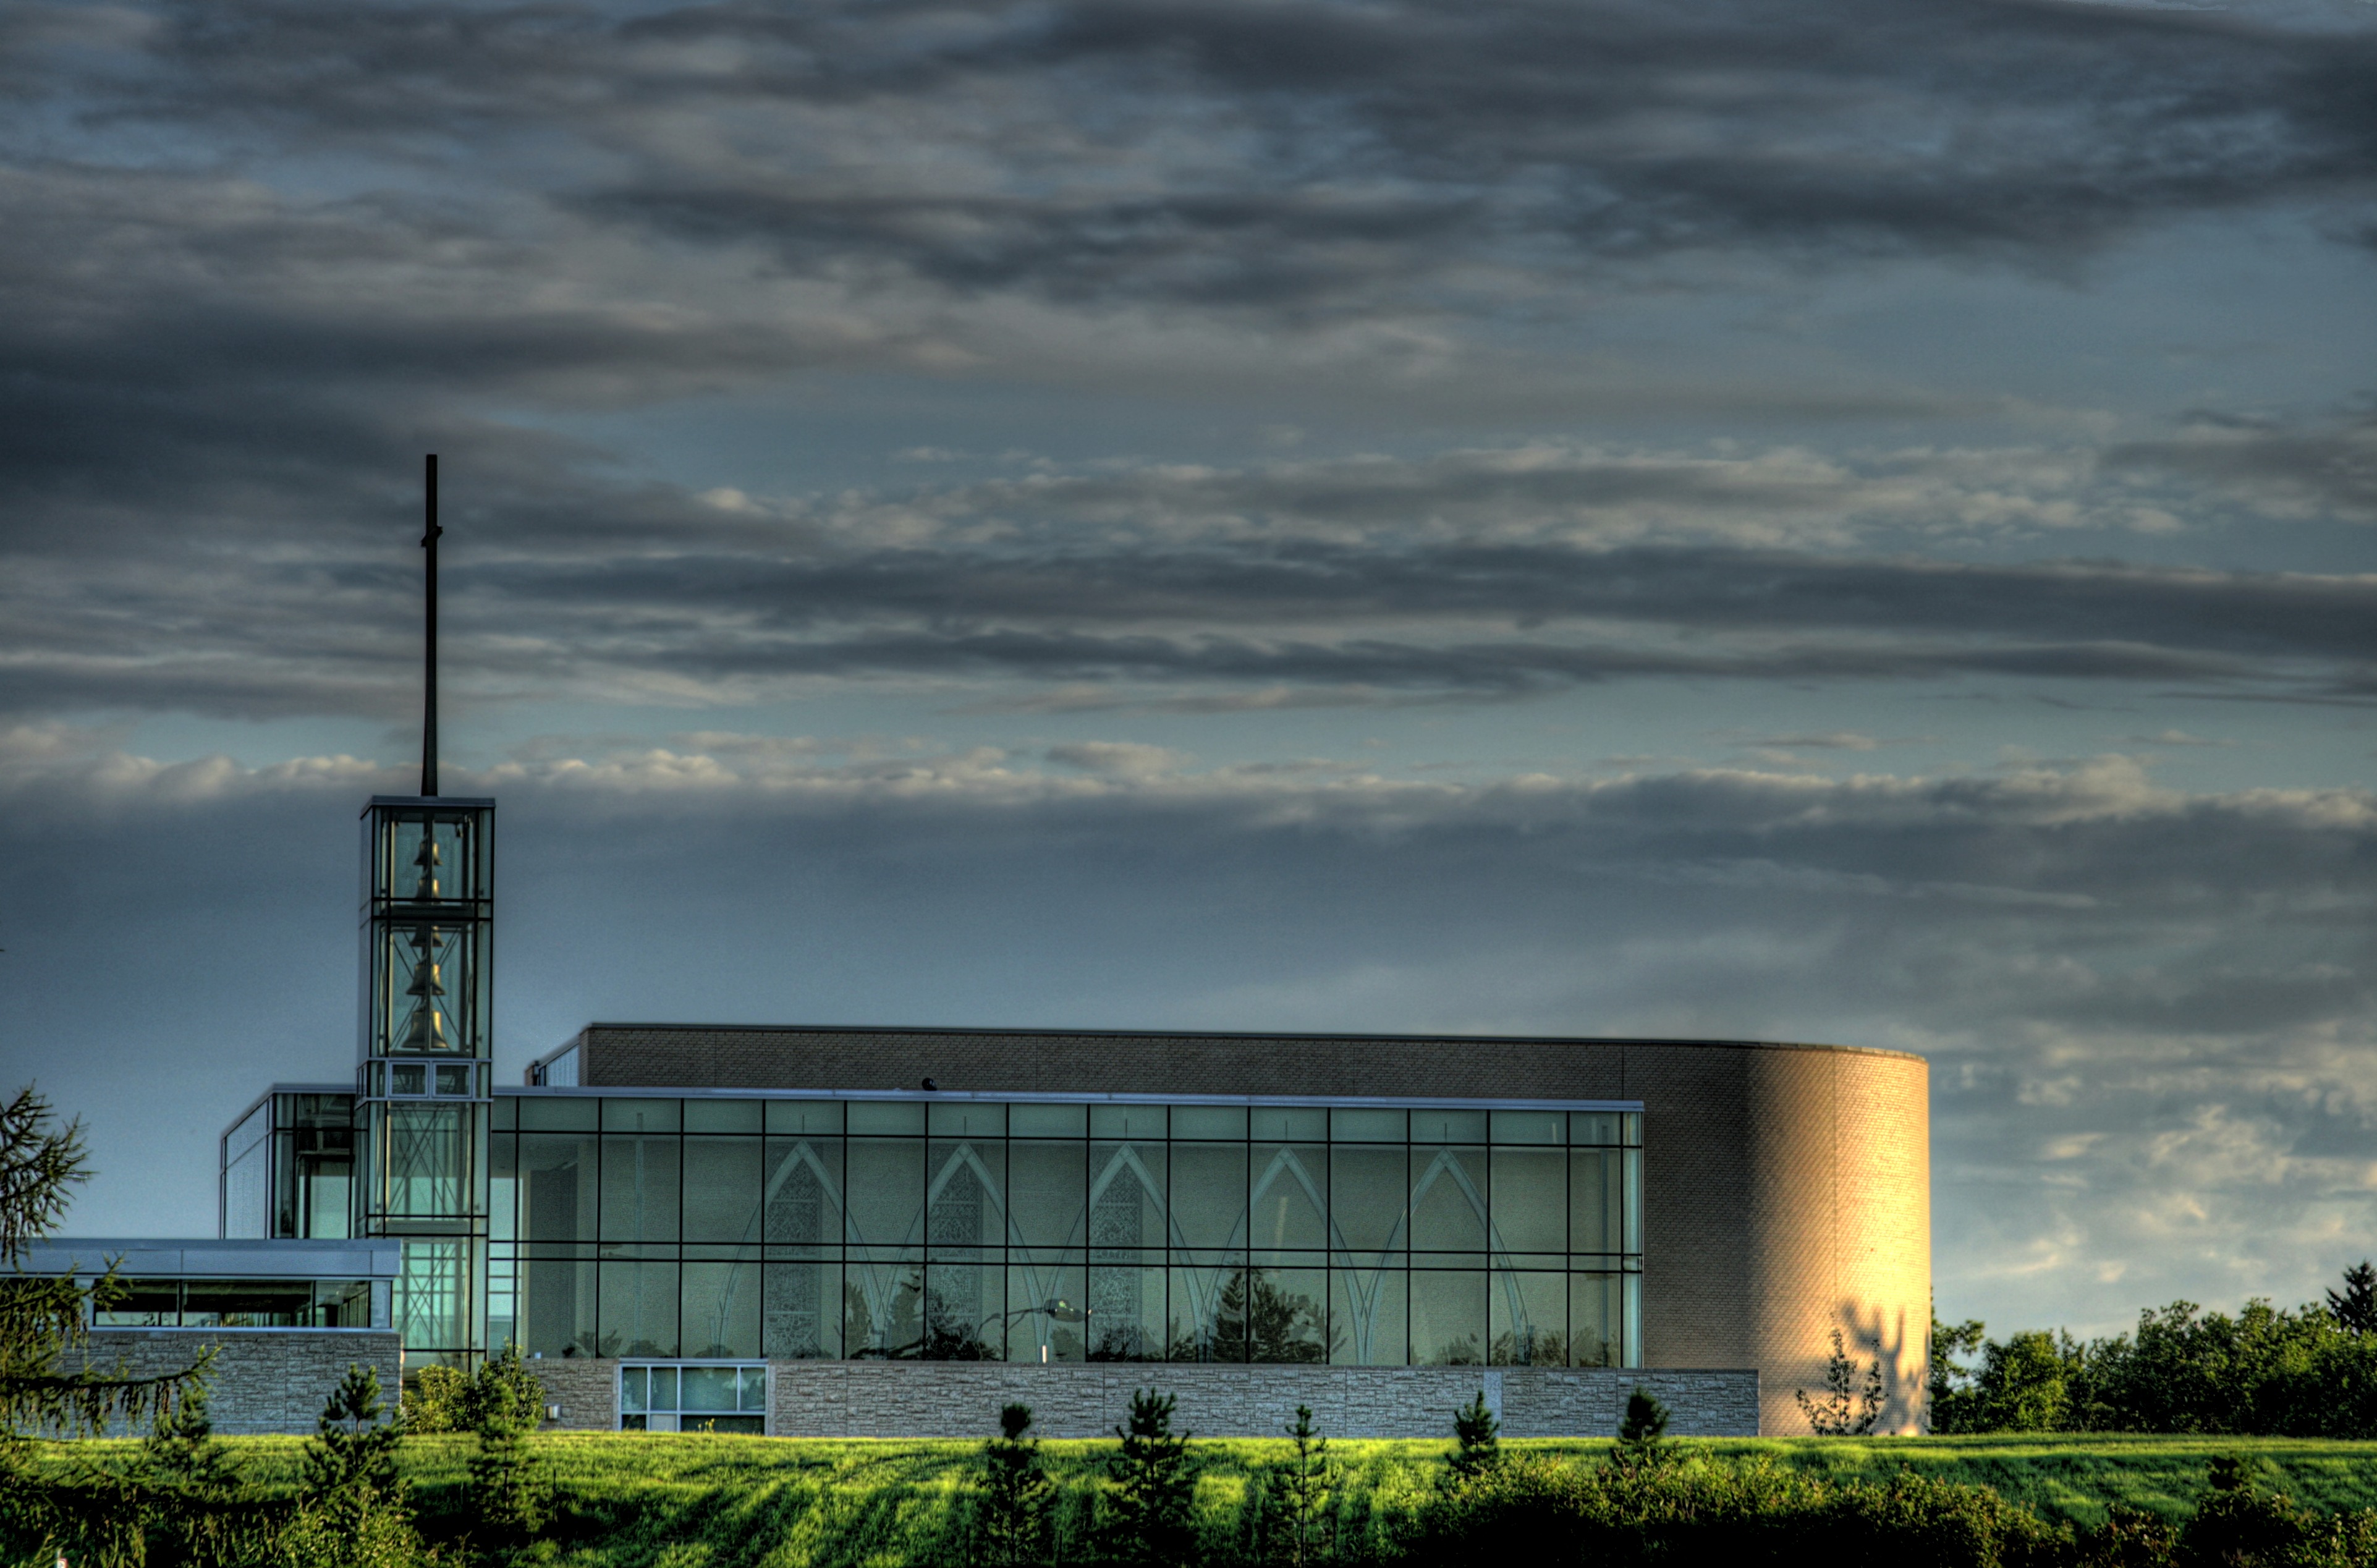
nature, grass, cloud, architecture, sky, sunlight, summer, spring, religion, facade, factory, industry, stadium, energy, trees, religious, outside, hdr, clouds, canada, faith, edmonton, seminary, power station, urban area, outdoor structure